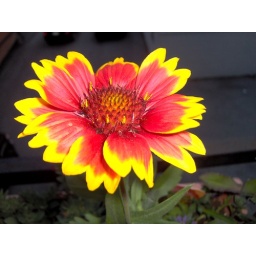
This one was on my own balcony in my own window box of flowers. One perfect bloom.